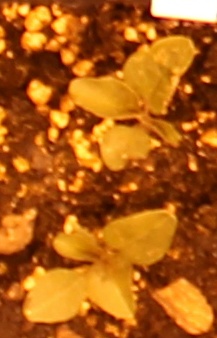
Label: Redroot Pigweed